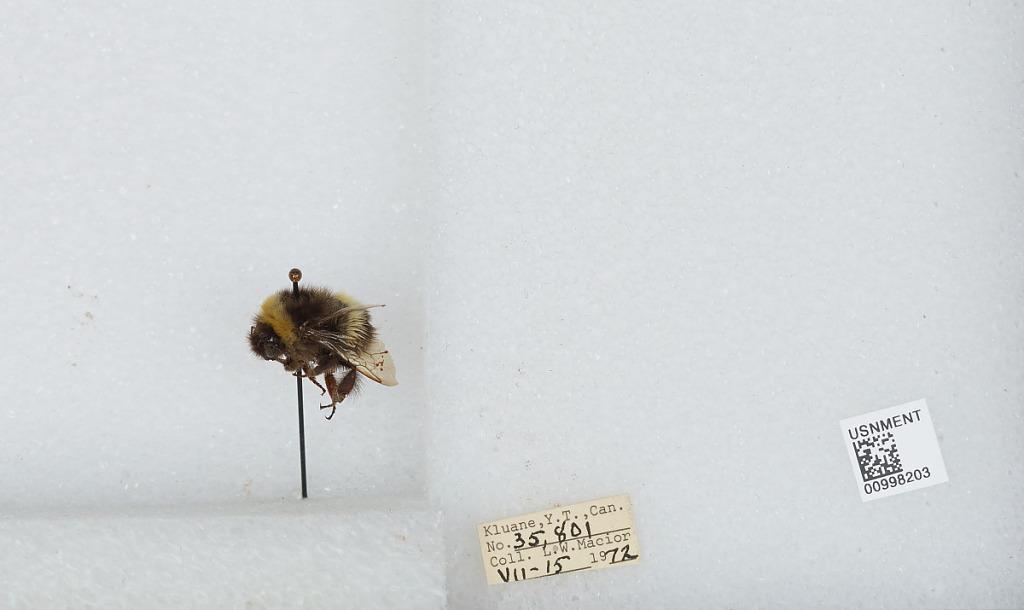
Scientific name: Bombus (Bombus) lucorum (Linnaeus)
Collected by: L. Macior
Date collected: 1972-7-15
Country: Canada
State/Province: Yukon Territory
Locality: Kluane National Park
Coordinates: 60.75, -139.5